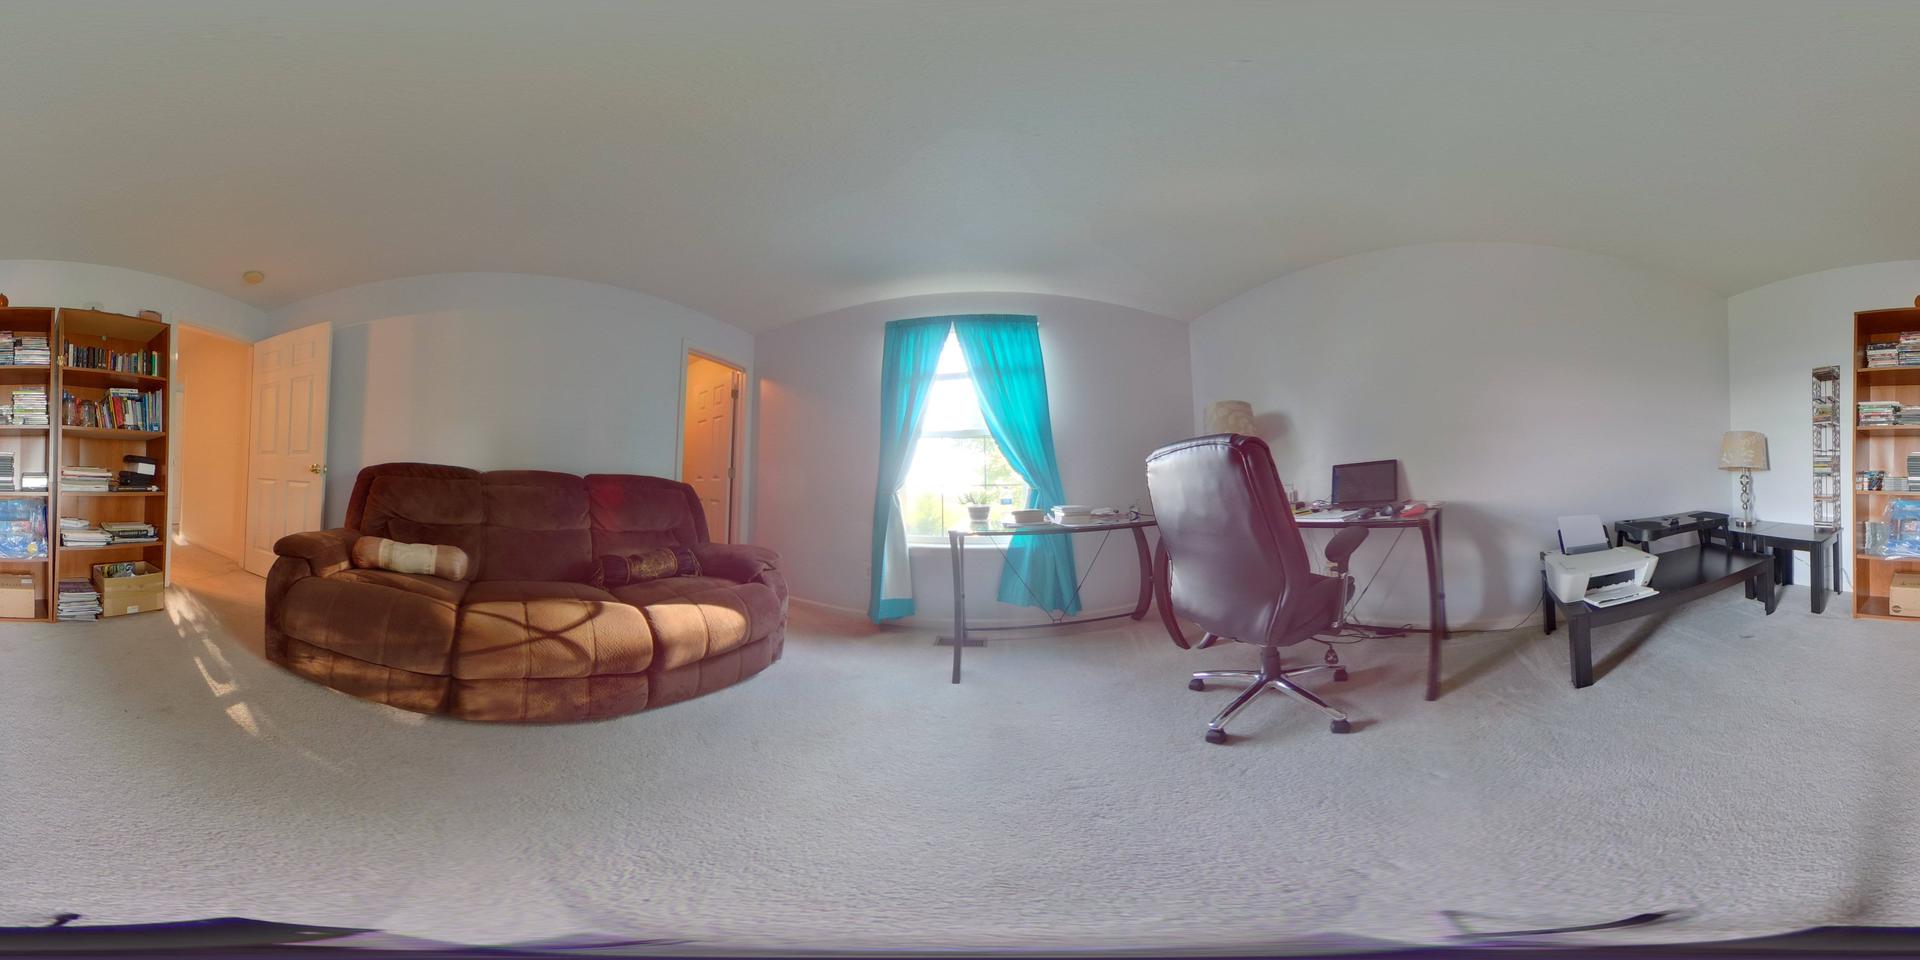
Referred object: the white printer on the table

Referred object: turn left to face the brown sofa

Referred object: the office chair opposite the brown sofa